Winter Story (Brambly Hedge)

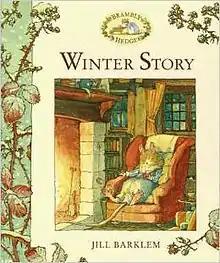
Book cover

Winter Story is a 1980 children's book, the final of the four seasons of Jill Barklem's Brambly Hedge series. In the book the biggest snowstorm in years leaves enough snow for an ice ball. The Economist review of books described the book as a "(Beatrix) potter through Brambly Hedge", "mousy little tales with beautiful, busy drawings".